Panama Canal Railway

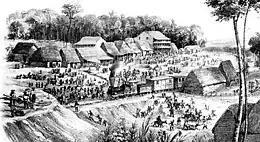

In January 1849, Aspinwall hired Colonel George W. Hughes to lead a survey party and pick a proposed Panama Railroad roadbed to Panama City. The eventual survey turned out to be full of errors, omissions, and optimistic forecasts, which made it of little use. In April 1849, William Henry Aspinwall was chosen head of the Panama Railroad company, which was incorporated in the State of New York and initially raised $1,000,000 in capital.